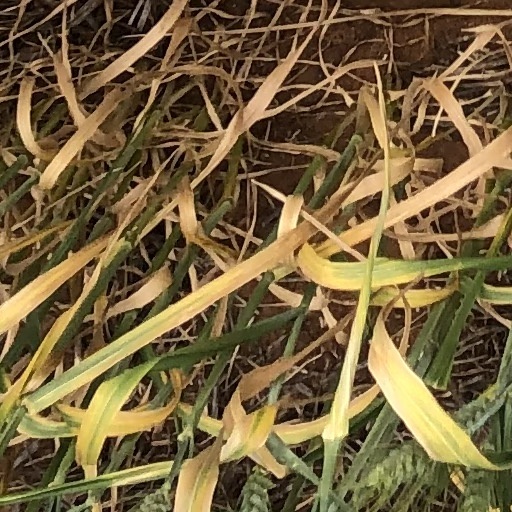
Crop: wheat